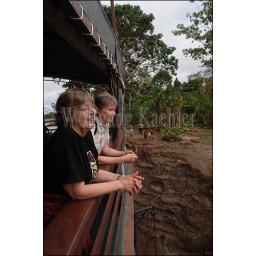
Peru, amazon river basin, near iquitos, maranon river, cruise ship la esmeralda, passengers on deck